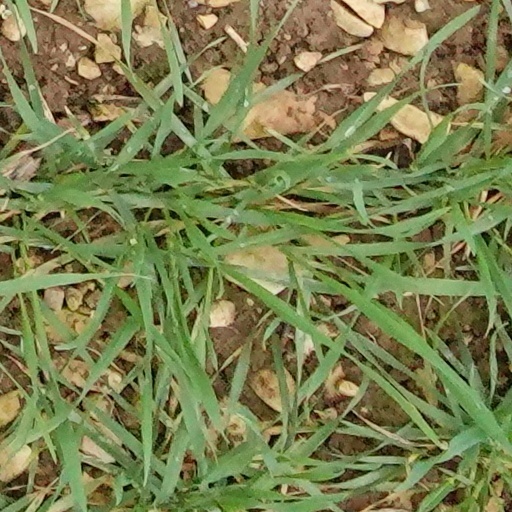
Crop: wheat